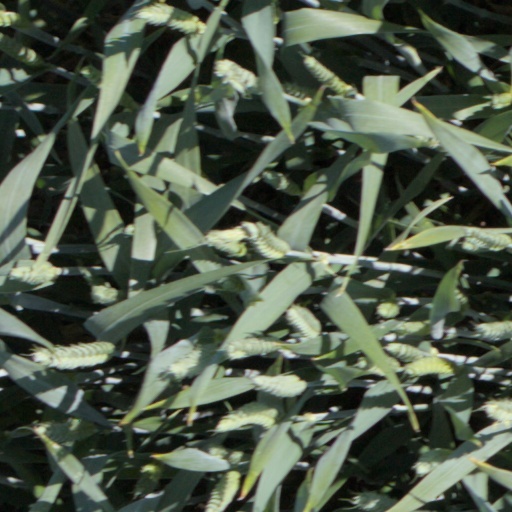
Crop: wheat